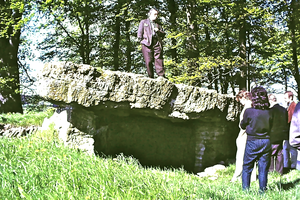
Glyn Edmund Daniel est un scientifique britannique, spécialisé dans le Néolithique européen. Il fit partie des premiers à faire des efforts pour populariser l’archéologie à la radio et la télévision britannique.